Okpik's Dream

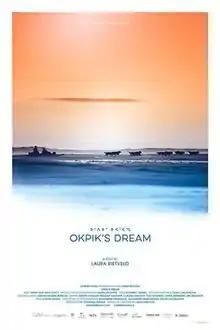

Okpik's Dream is a Canadian documentary film, released in 2015. The film centres on Harry Okpik, an Inuk man from Quaqtaq, who witnessed a government slaughter of Inuit sled dogs as a child and later lost his leg in a hunting accident, and now prepares to compete as a dog musher in the 600 km Ivakkak sled dog race in Nunavik.